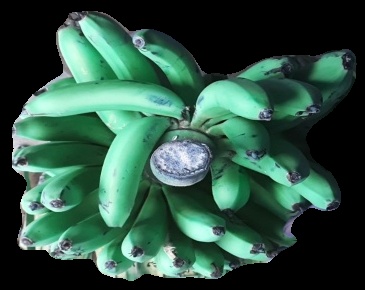
Variety: pachbale
Grade: grade1